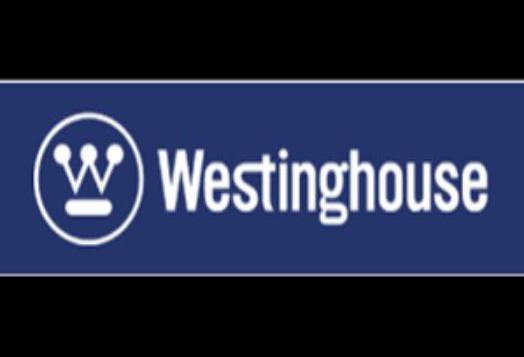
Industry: Electronic